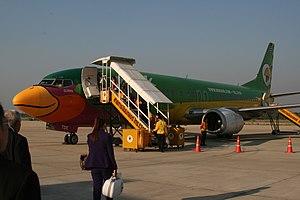
Nok Air est la première compagnie aérienne thaïlandaise à bas coûts basée à l'aéroport international Don Muang de Bangkok. Thai Airways International en est l'actionnaire majoritaire. Fondée le 10 février 2004, Nok Air propose des vols au départ de Bangkok et de Chiang Mai vers une trentaine de villes et d'îles en Thaïlande ainsi qu'à Yangon au Myanmar.